Beagle Terrier

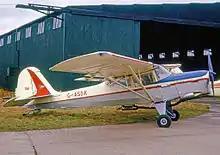
Terrier 2 in 1965 wearing the factory applied colour scheme and fitted with a long silencer

In 1962 the Beagle A.61 Terrier 2 was introduced with a greater span tailplane, wheel spats and a metal propeller.